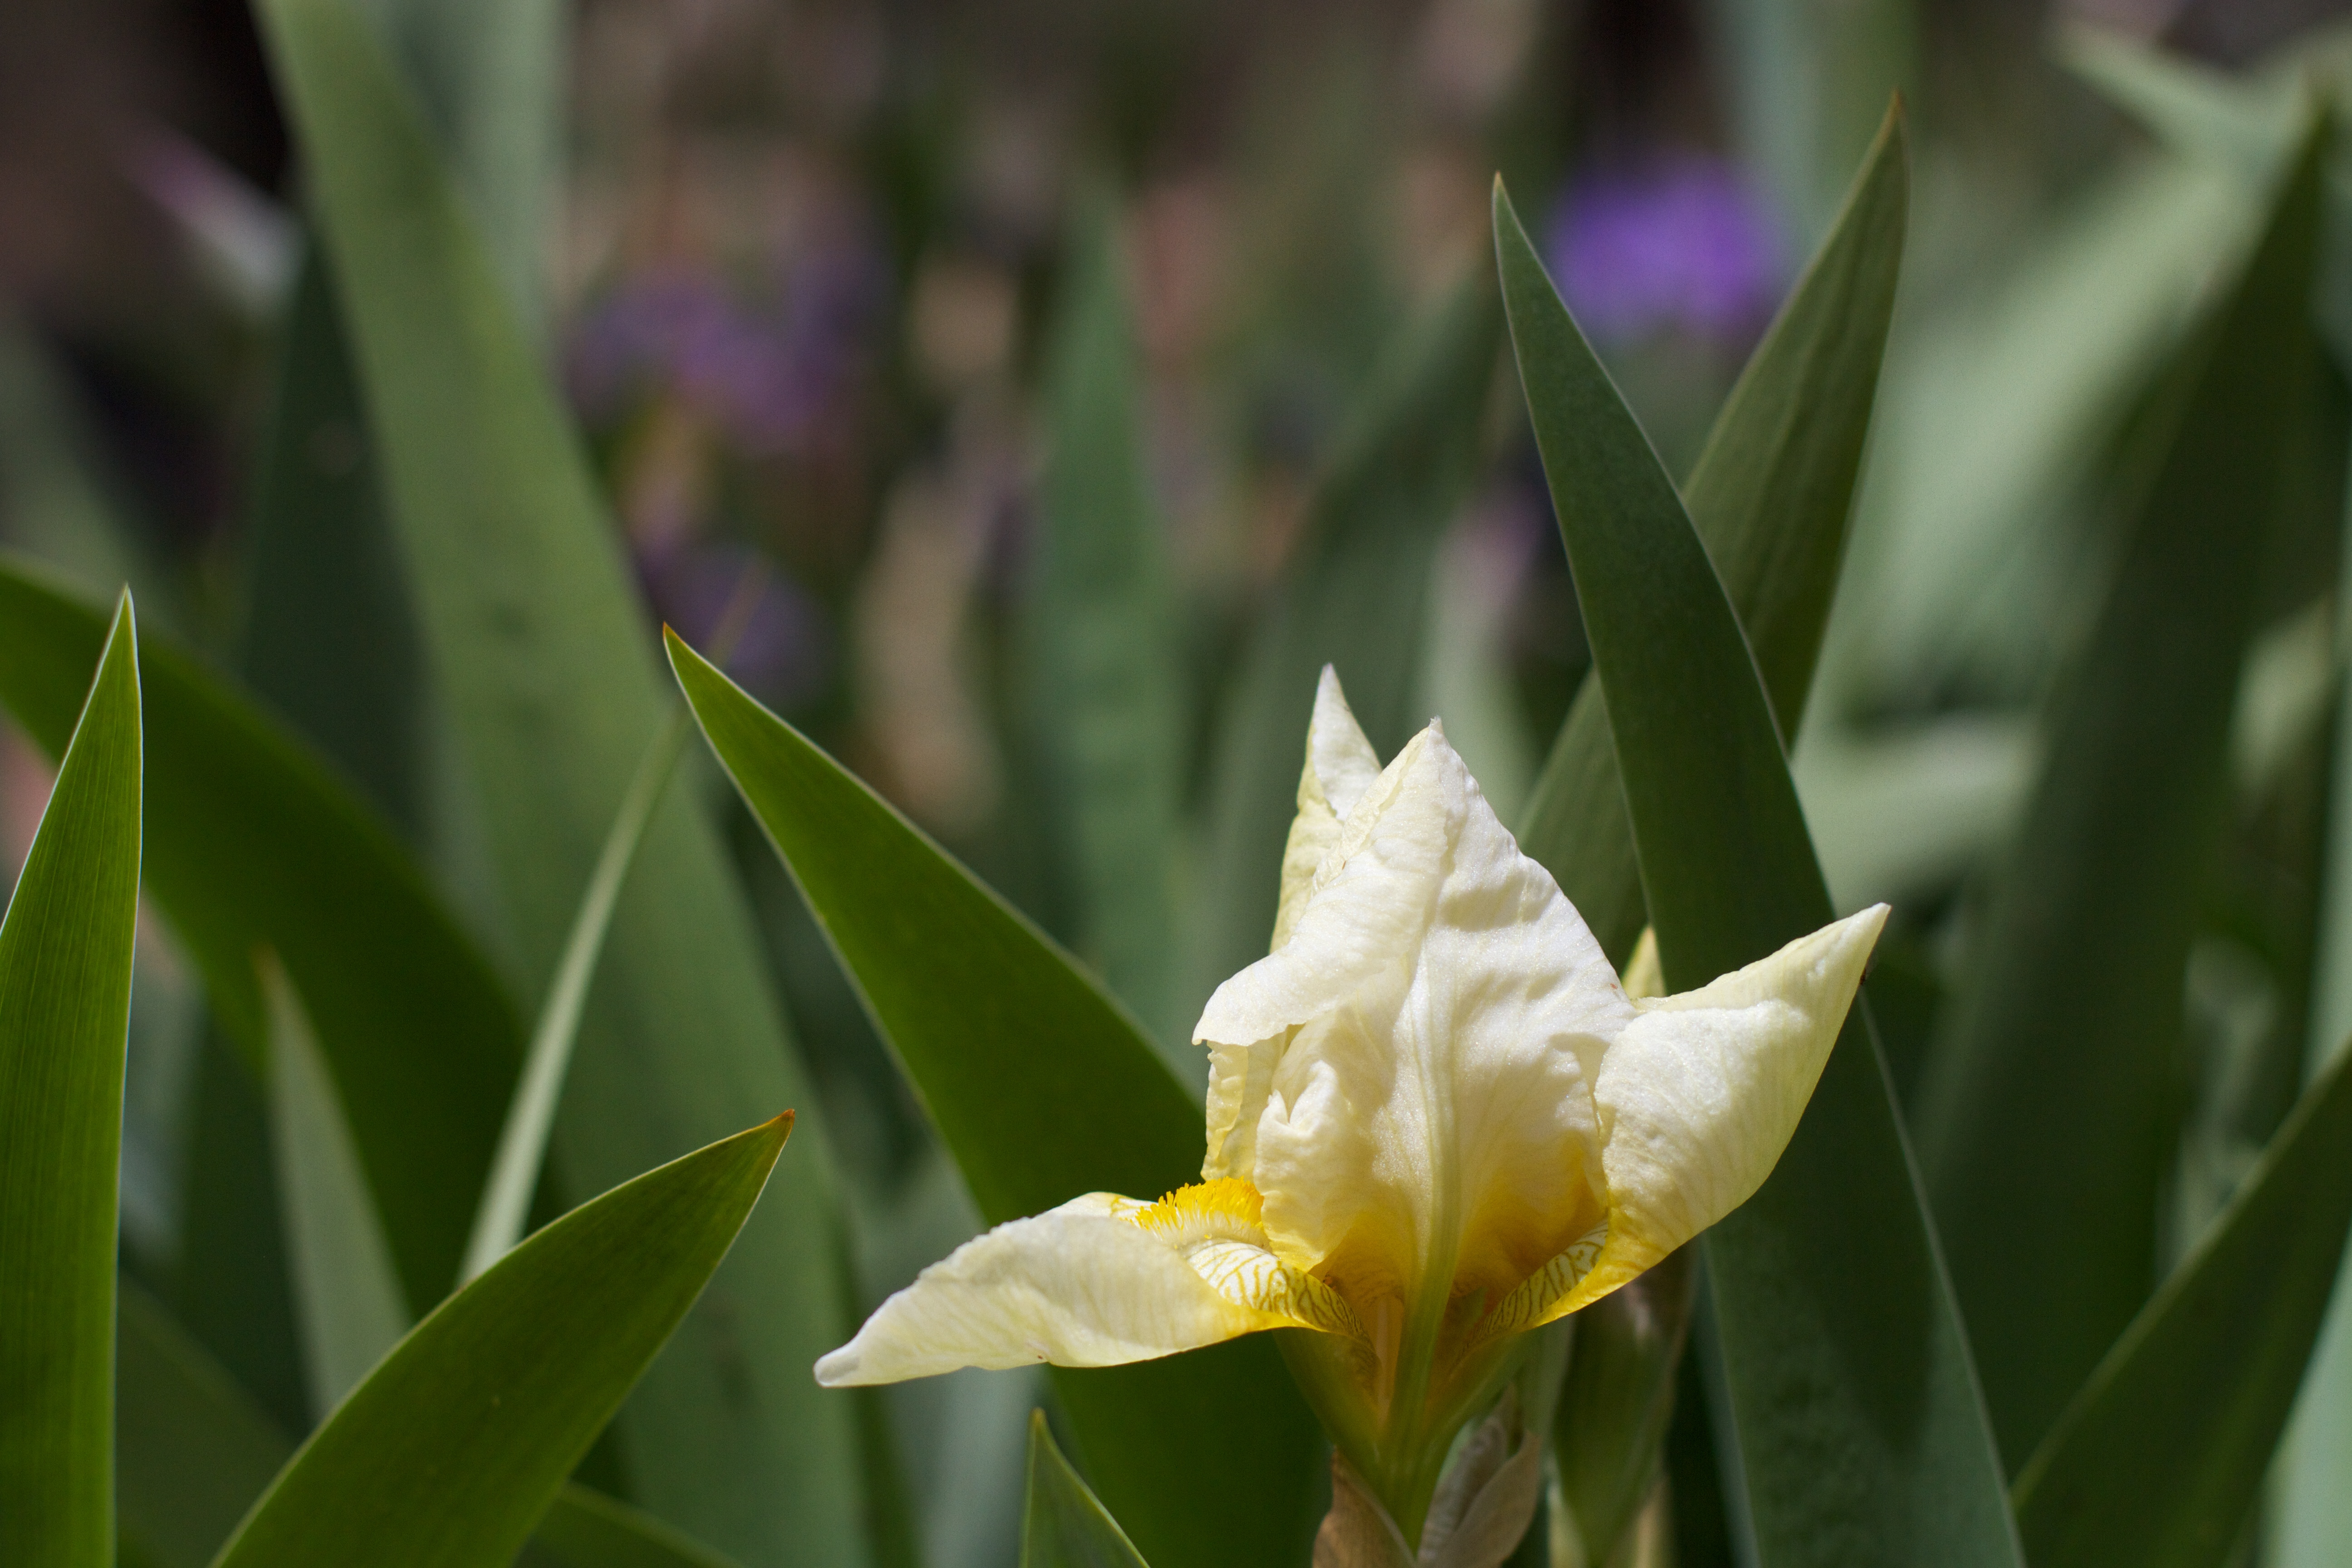
plant, flower, tulip, botany, yellow, flora, iris, macro photography, flowering plant, plant stem, land plant, iris family